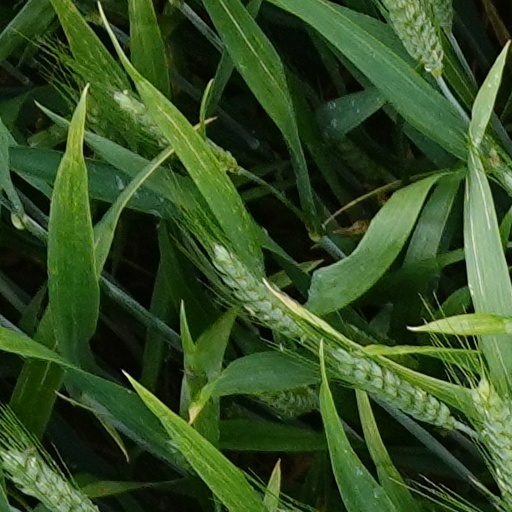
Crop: wheat